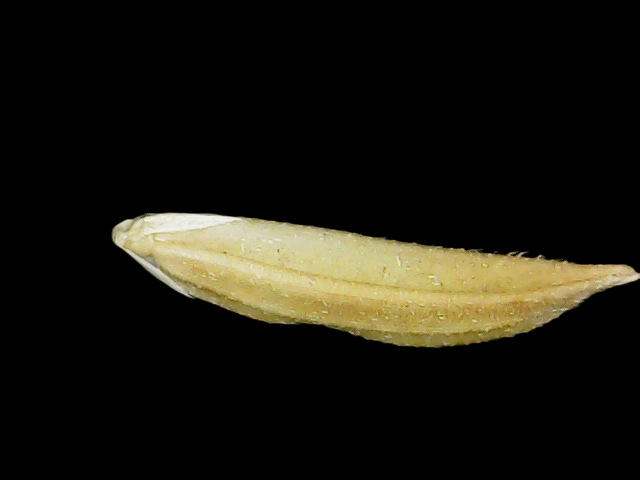
Rice variety: Binadhan25